History of Buddhism

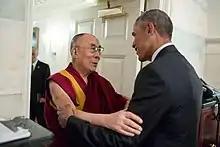
The Dalai Lama meeting with U.S. President Barack Obama in 2016.

There is disagreement on when exactly Buddhism arrived in Vietnam. Buddhism may have arrived as early as the 3rd or 2nd century BCE via India, or alternatively during the 1st or 2nd century from China. Whatever the case, Mahayana Buddhism had been established by the second century CE in Vietnam. By the 9th century, both Pure Land and Thien (Zen) were major Vietnamese Buddhist schools. In the southern Kingdom of Champa, Hinduism, Theravada, and Mahayana were all practiced until the 15th century, when an invasion from the north led to the dominance of Chinese-based forms of Buddhism. However Theravada Buddhism continues to exist in the south of Vietnam. Vietnamese Buddhism is thus very similar to Chinese Buddhism and to some extent reflects the structure of Chinese Buddhism after the Song dynasty. Vietnamese Buddhism also has a symbiotic relationship with Taoism, Chinese spirituality and the native Vietnamese religion.